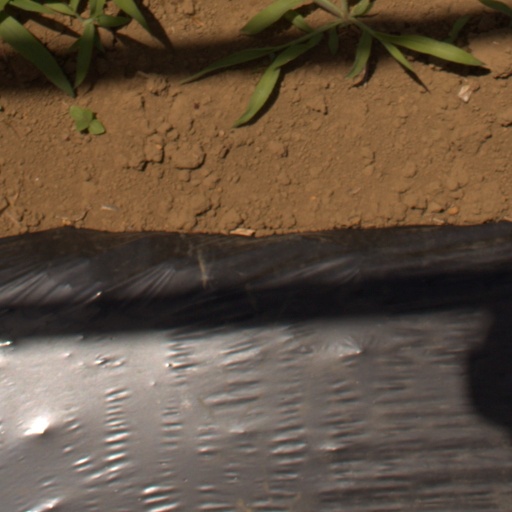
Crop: Jerusalem artichoke